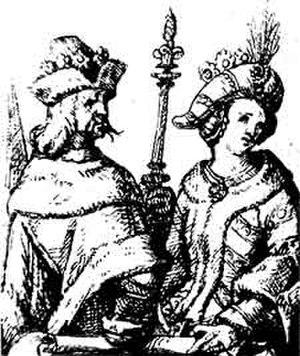
Sophie de Holszany, née vers 1405, morte le 21 septembre 1461, est une princesse lituanienne, reine de Pologne par son mariage avec le roi Władysław II Jagellon, dont elle est la quatrième épouse.